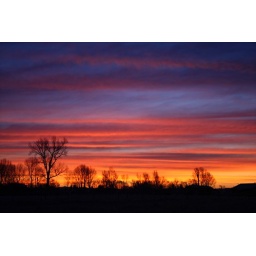
Mid November sunrise displays a colorful sky near Enterprise, Oregon, USA